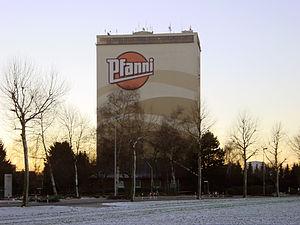
Pfanni GmbH & Co. OHG est une entreprise agro-alimentaire allemande dont le siège se trouve à Stavenhagen, spécialisée dans la fabrication de produits alimentaires à base de pommes de terre. C'est depuis 1993 une filiale du groupe multinational Unilever.